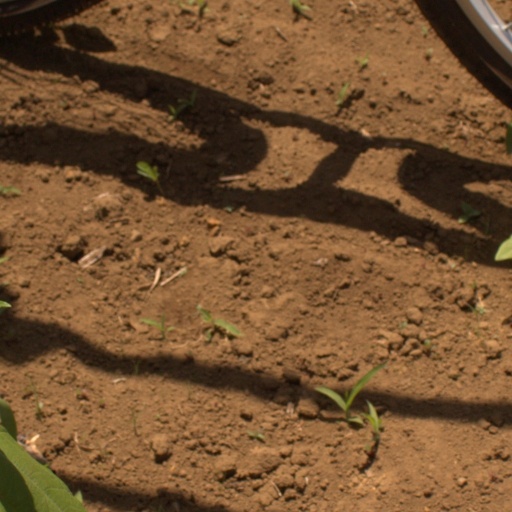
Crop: Jerusalem artichoke